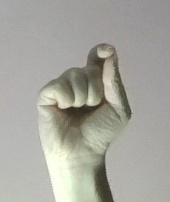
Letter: fa